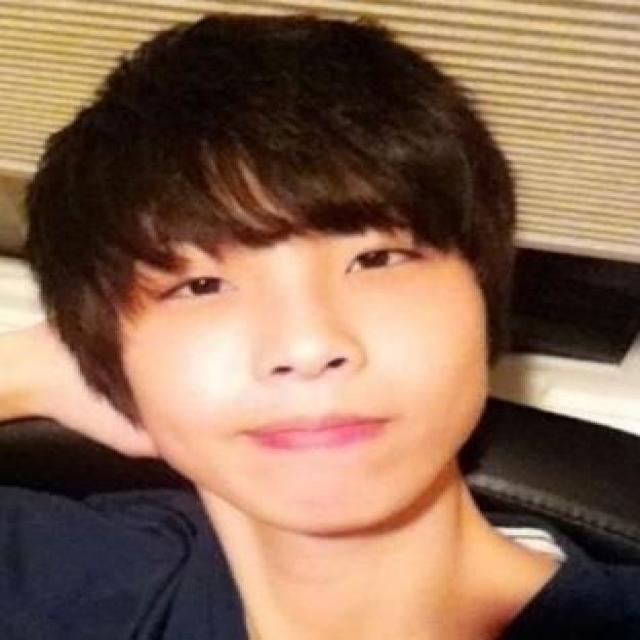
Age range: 13-20